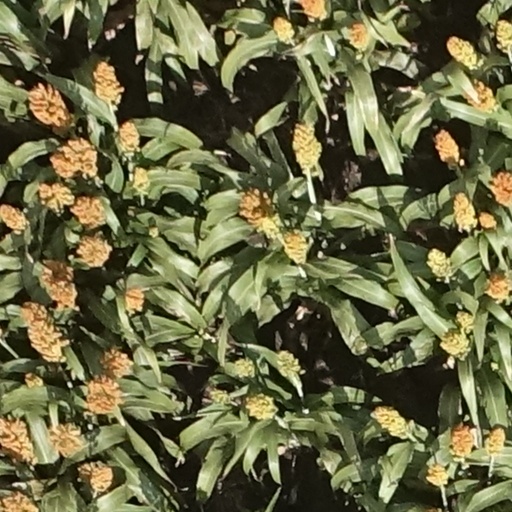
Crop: sorghum